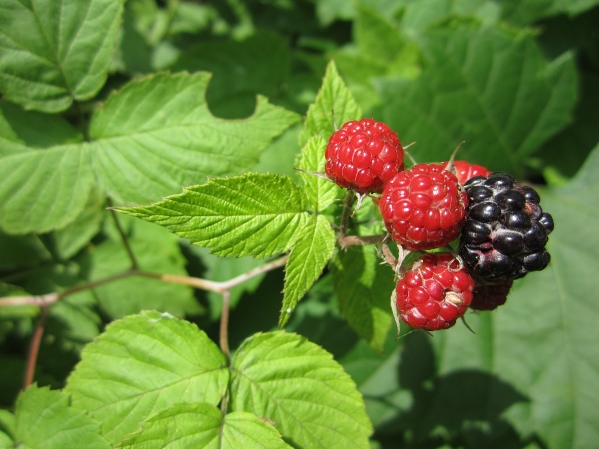
Labels: Raspberry leaf